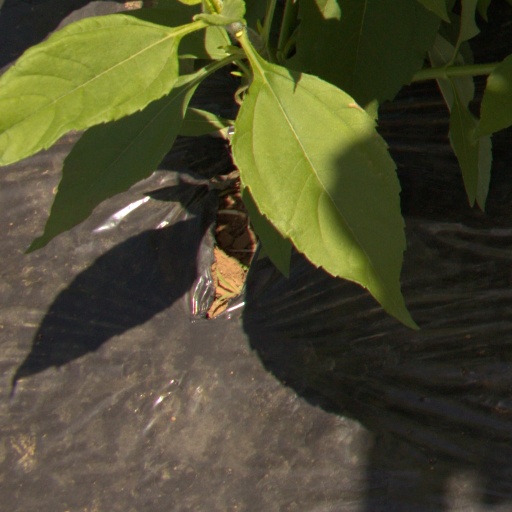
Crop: Jerusalem artichoke